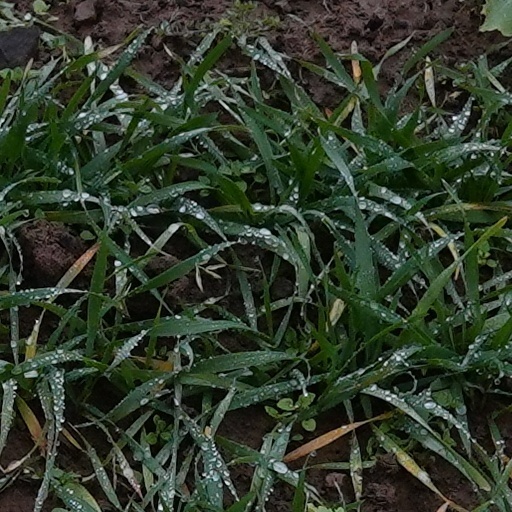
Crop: wheat